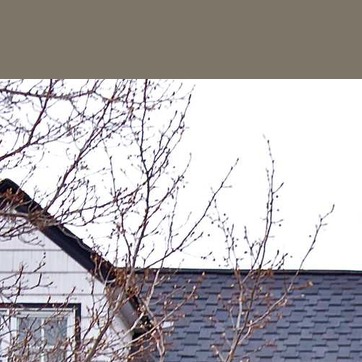
Material: sky